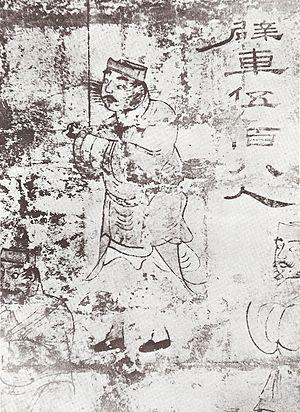
La dynastie Han est une période de l'histoire de la Chine qui débute en 206 av. J.-C, lorsque Han Gaozu fonde la dynastie en montant sur le trône, et s’achève en 220 ap. J.-C, à la fin du règne de Han Xiandi. Elle est elle-même divisée en deux périodes : celle des Han occidentaux ou Han antérieurs, capitale Chang'an, et celle des Han orientaux ou Han postérieurs, capitale Luoyang. Ces deux périodes sont séparées par la courte dynastie Xin fondée par Wang Mang et qui disparaît après la mort de son fondateur.